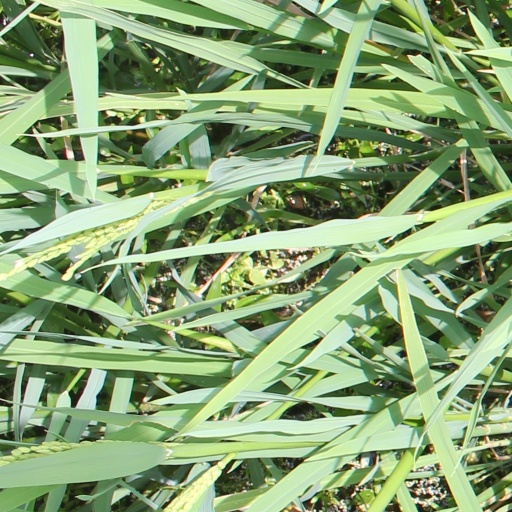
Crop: rice